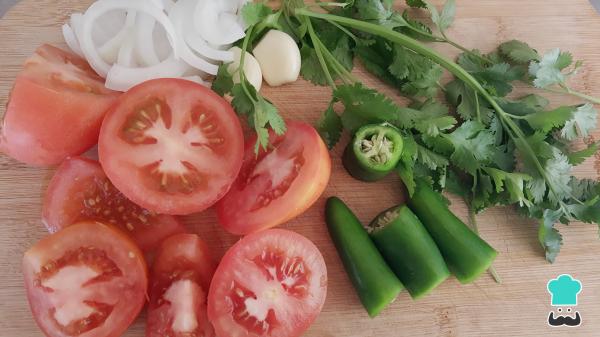
Para empezar con la receta de tacos rancheros, primero lava muy bien los jitomates, la cebolla, los chiles serranos, los dientes de ajo y la rama de cilantro. Luego, corta en trozos medianos para que se puedan moler fácilmente.